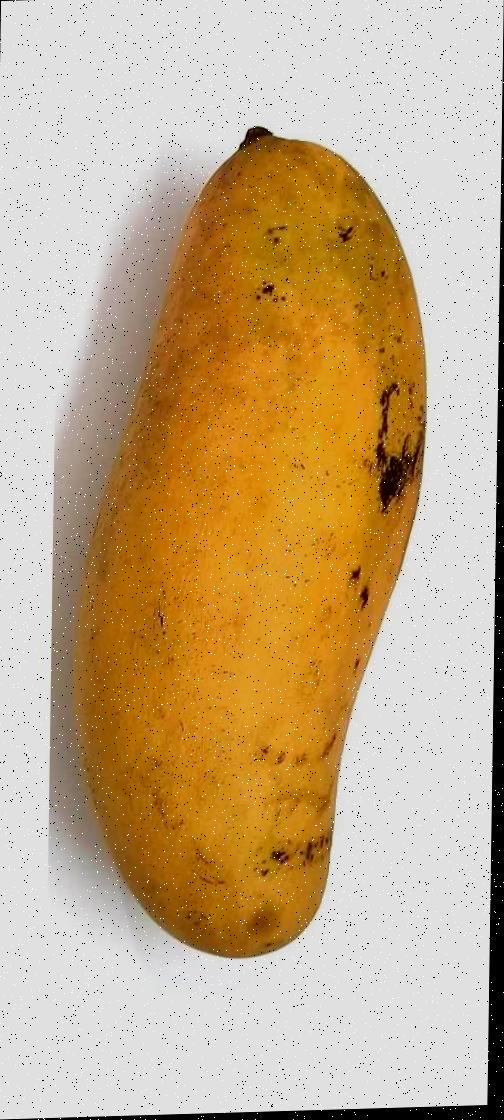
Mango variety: Banana Mango